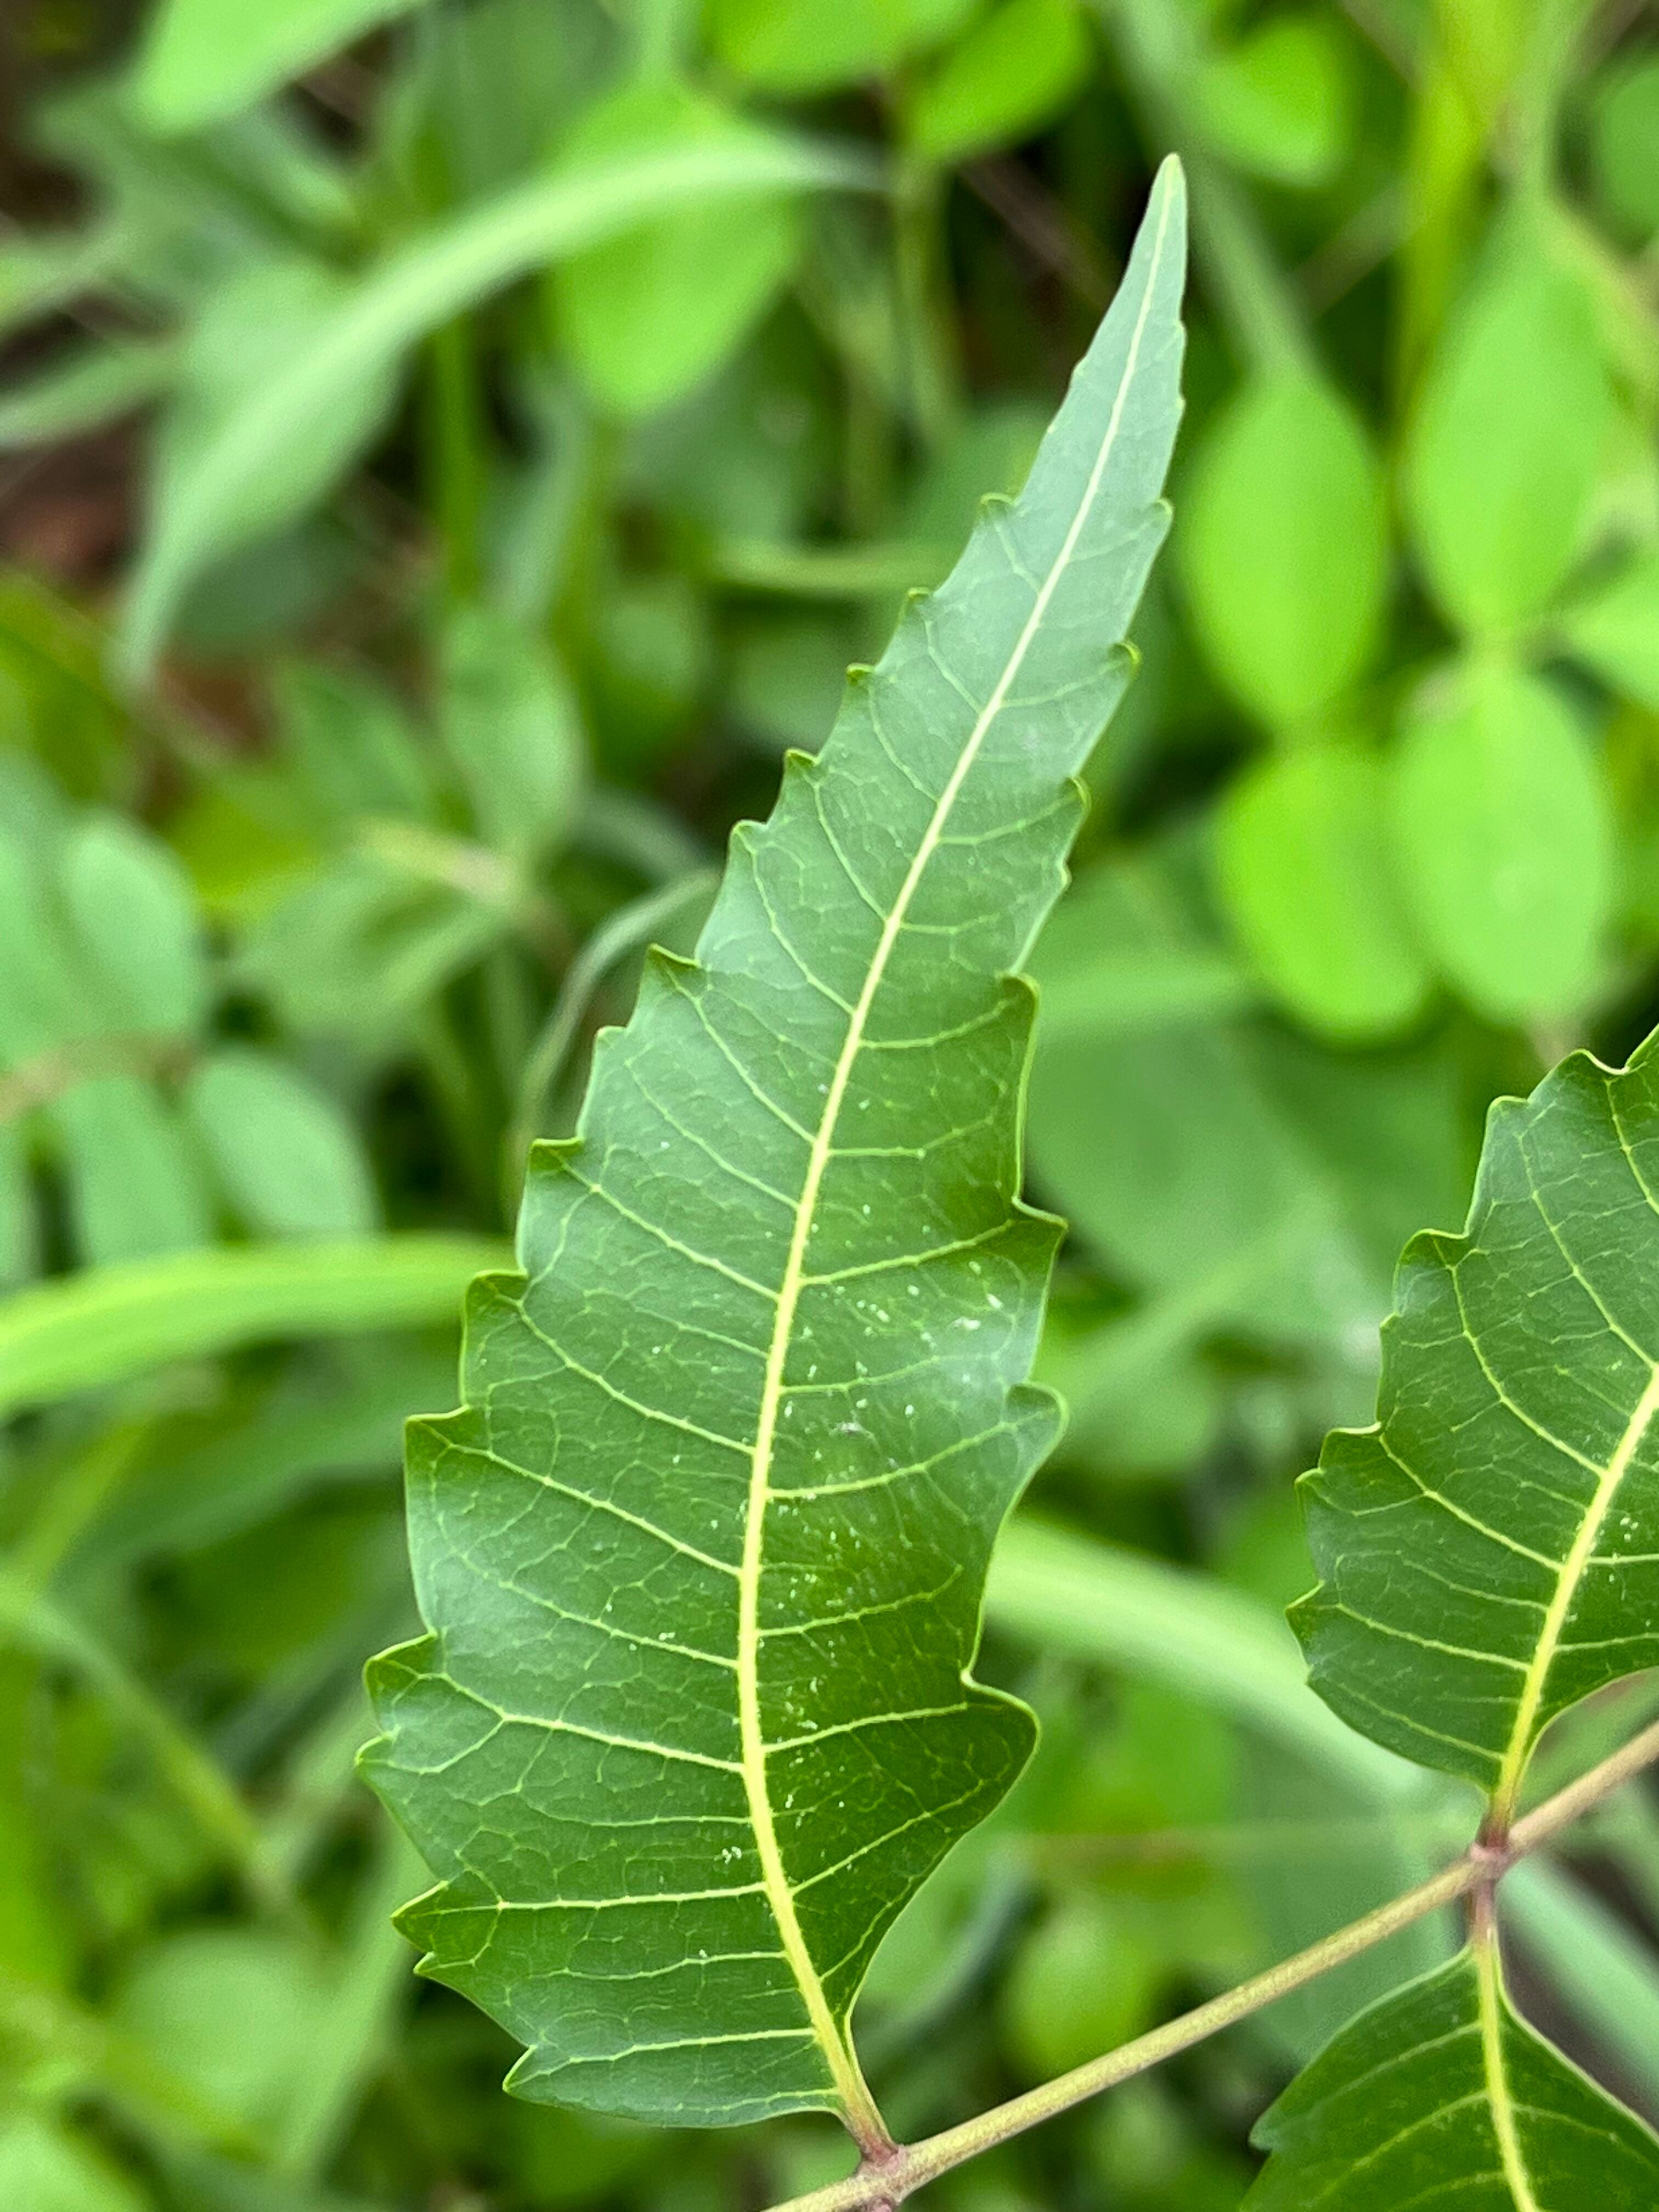
Plant species: azadirachta-indica